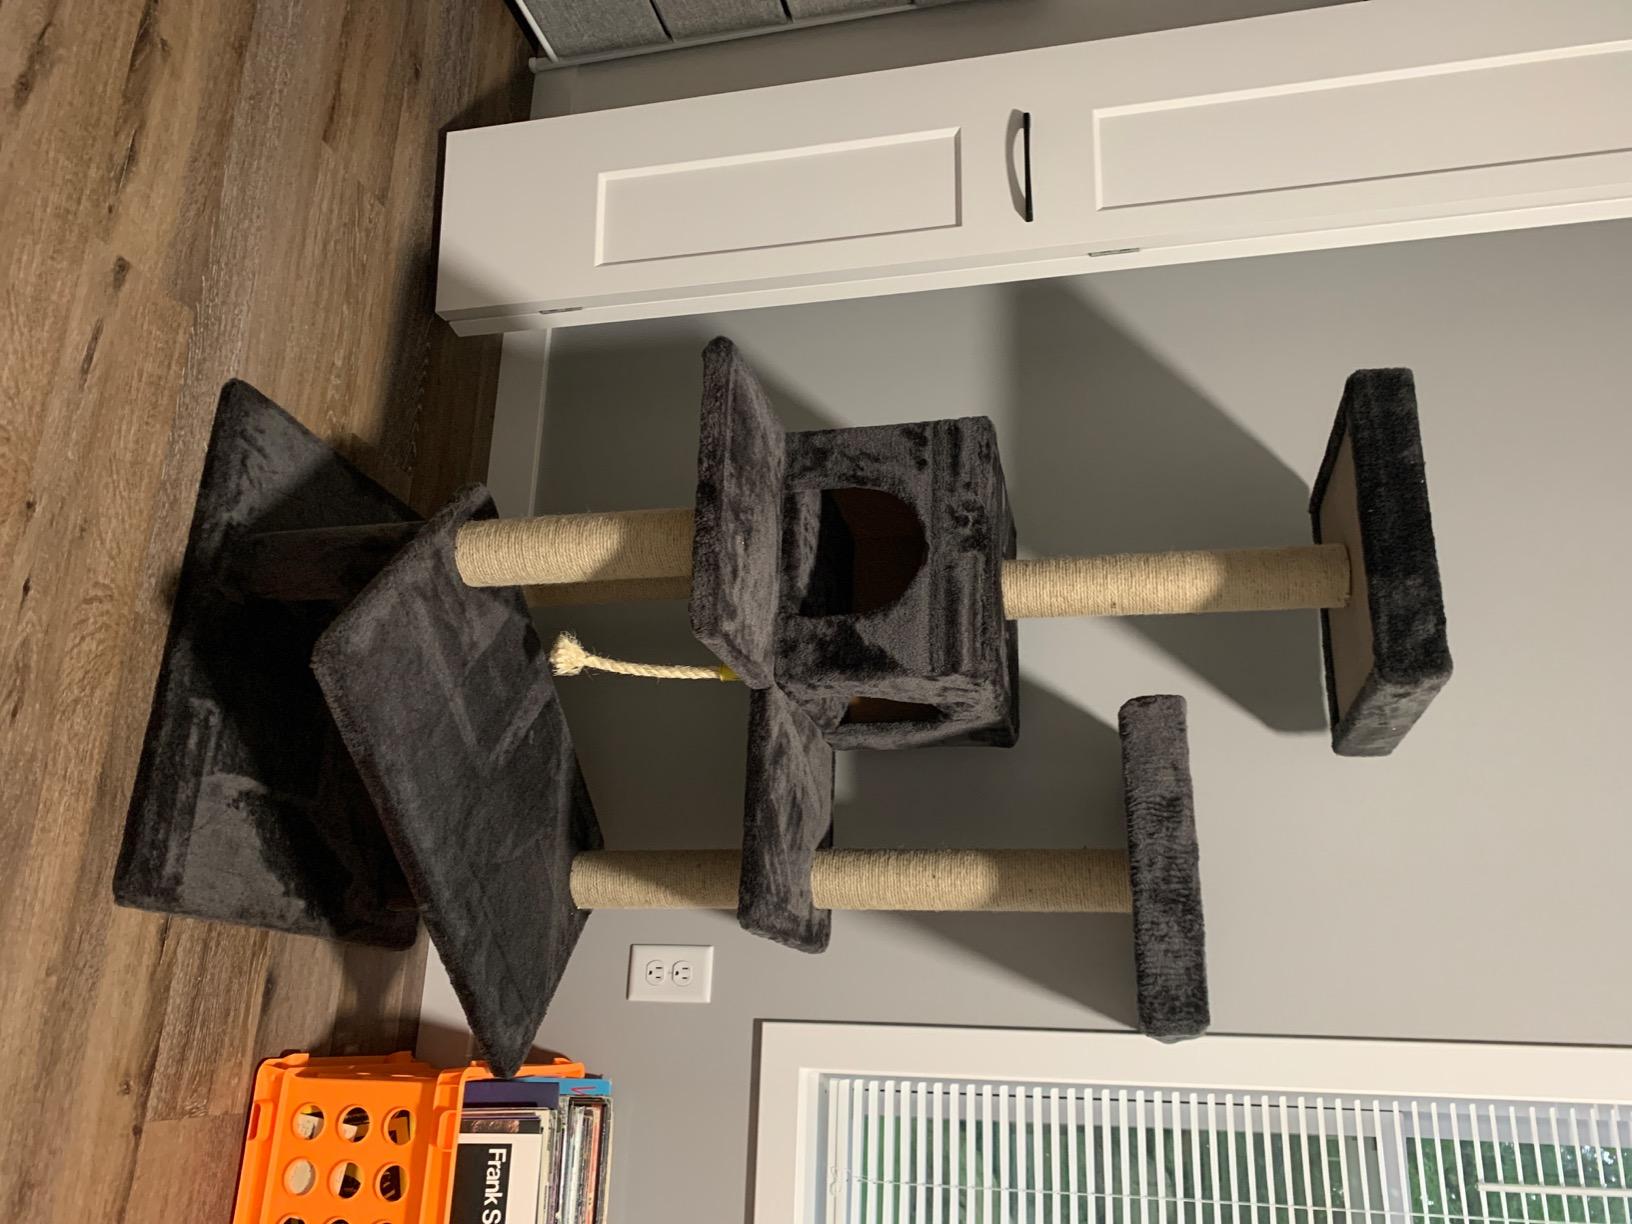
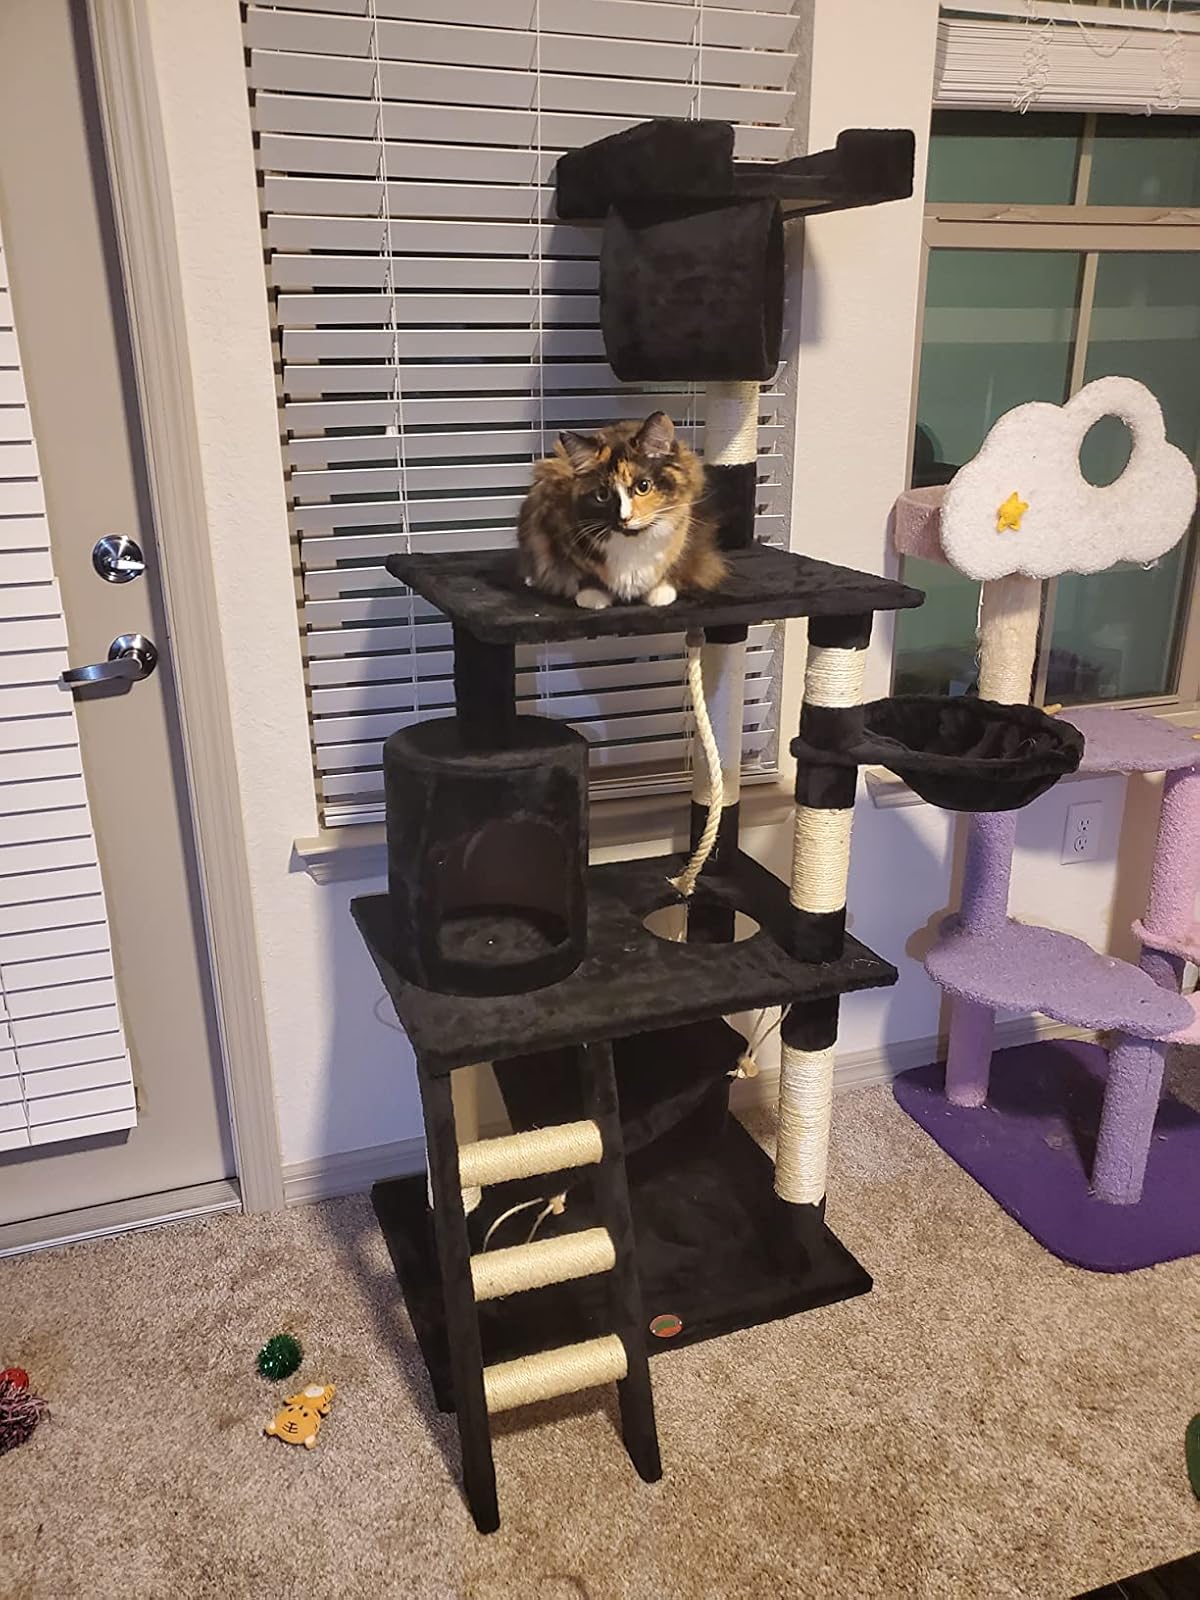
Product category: items_cat tree
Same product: no